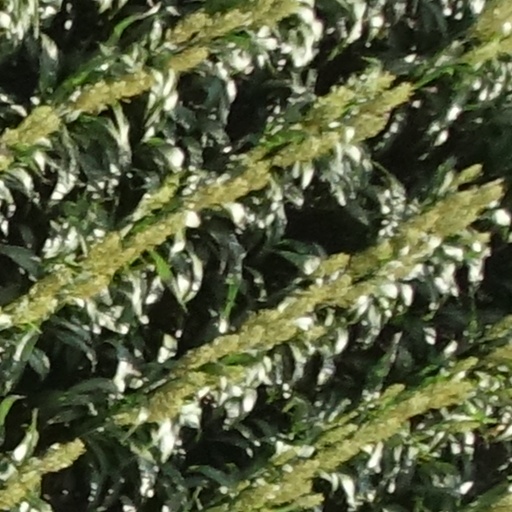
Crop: sorghum